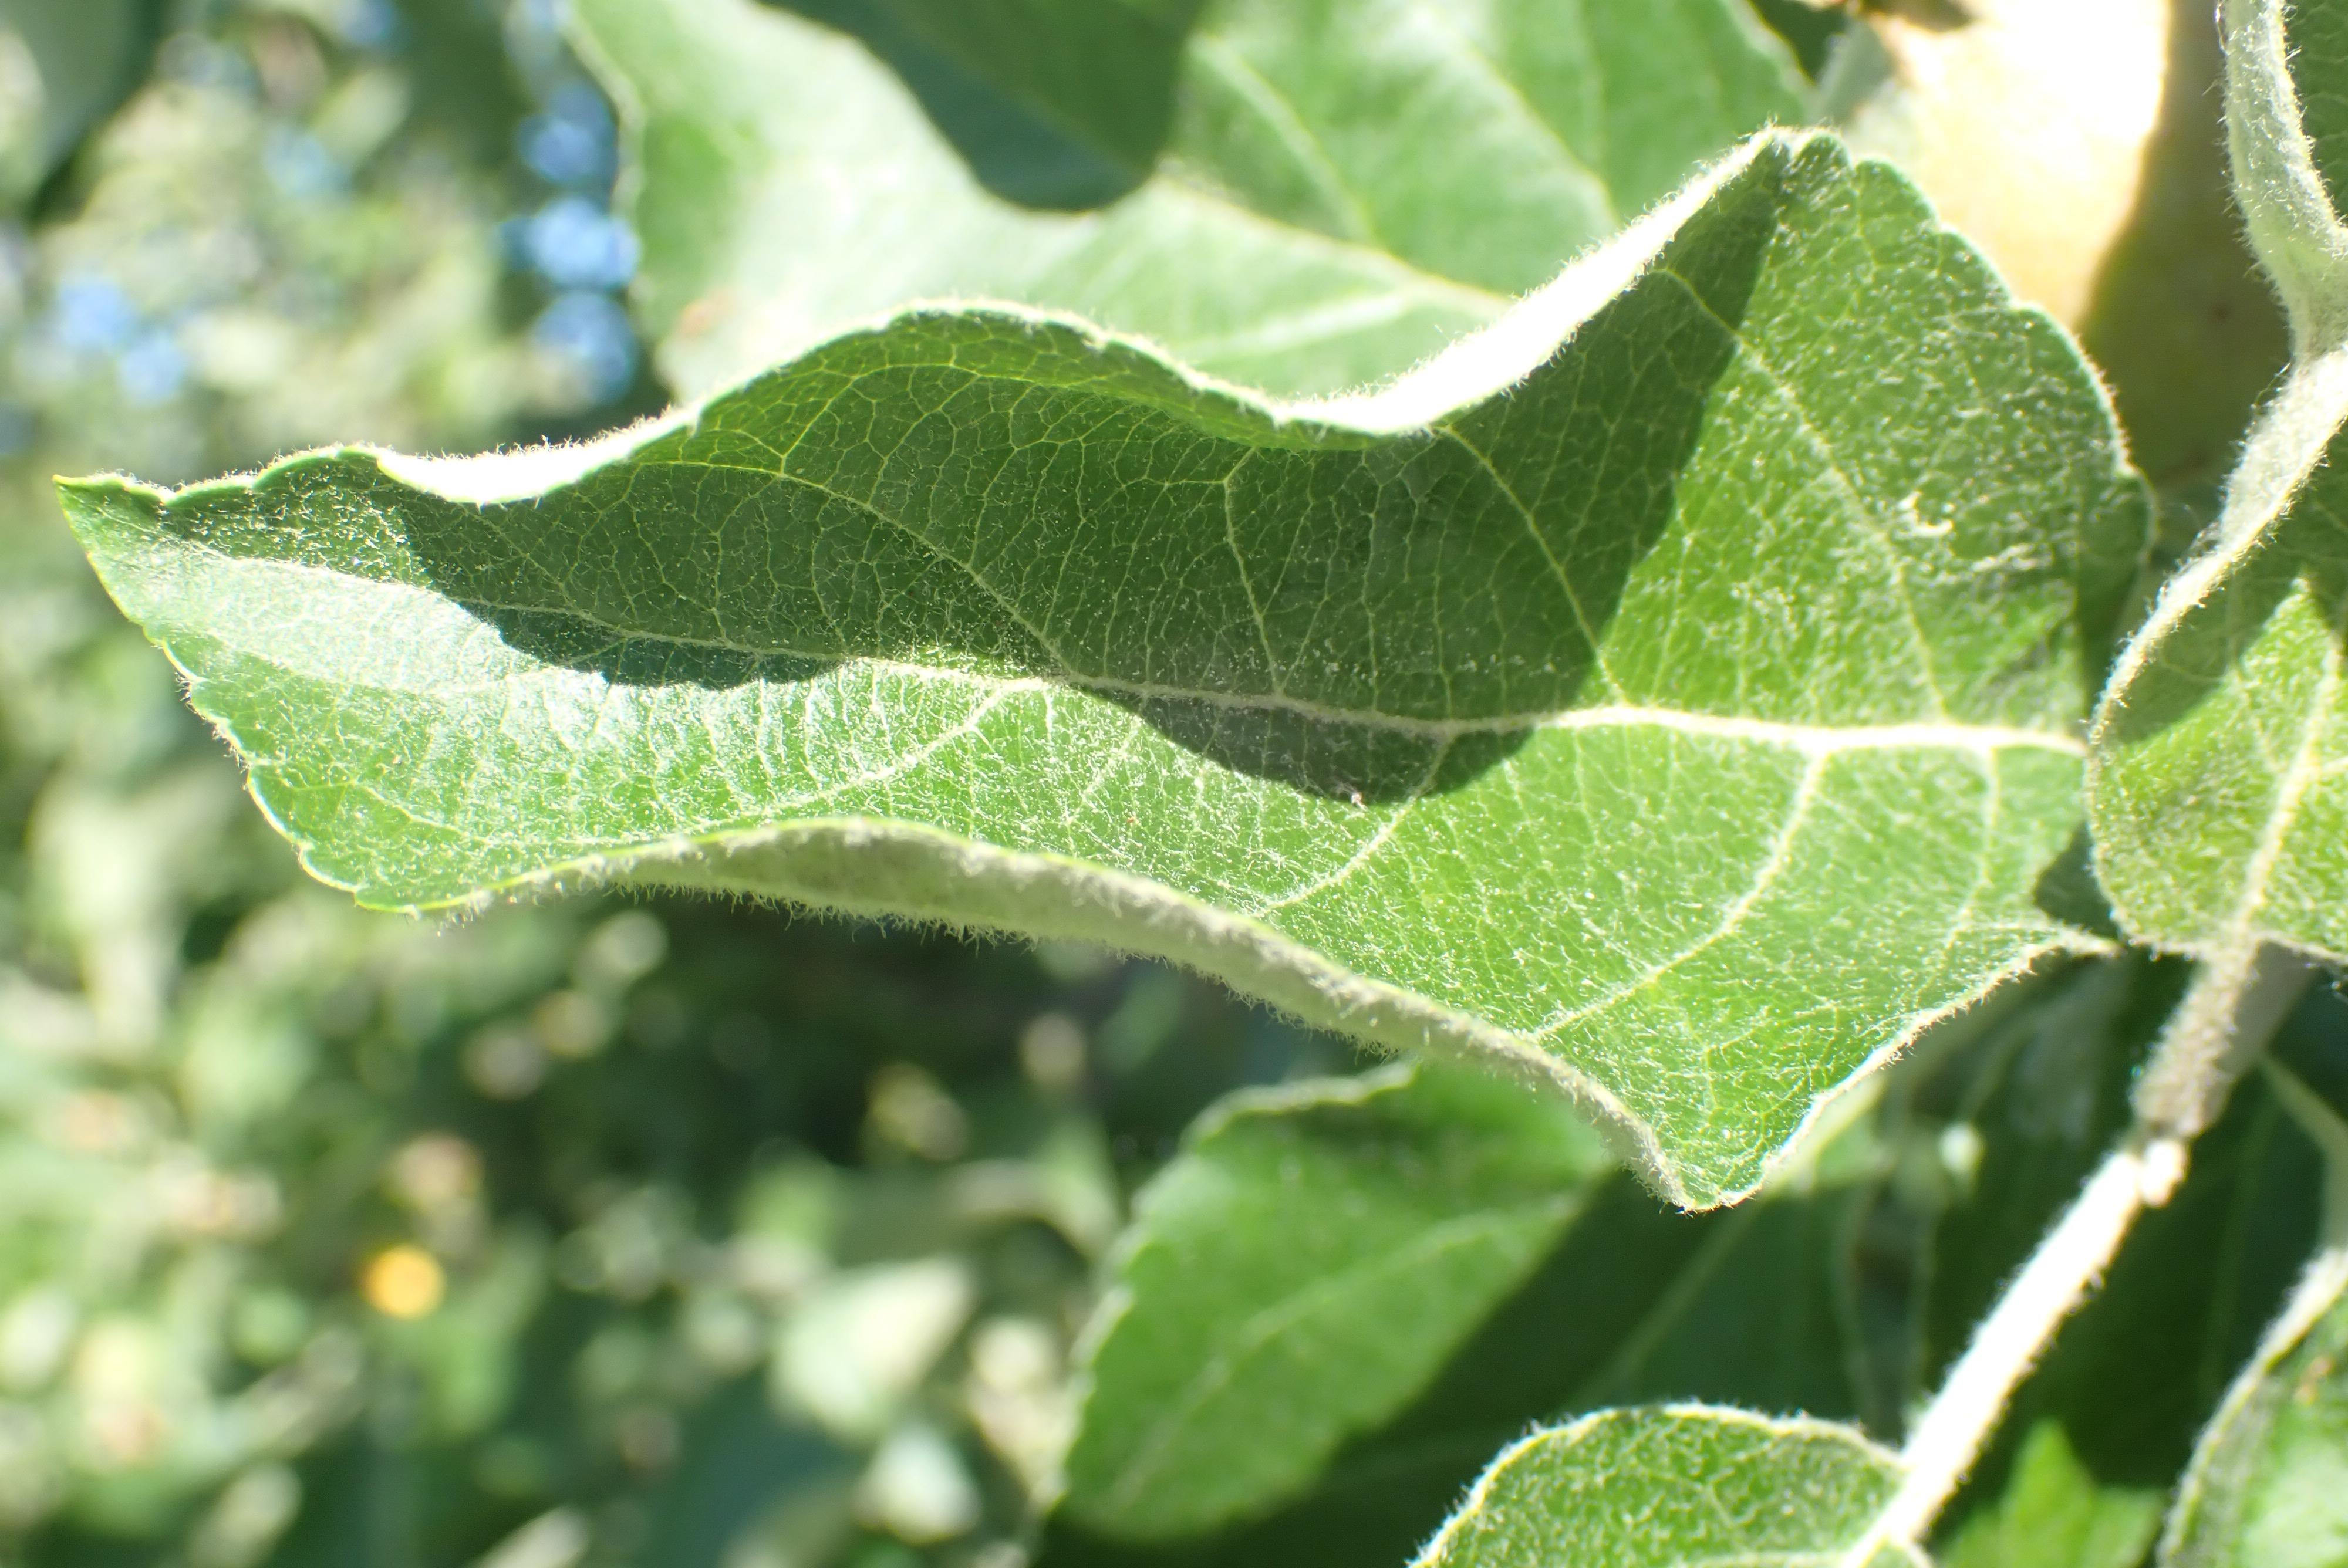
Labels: healthy